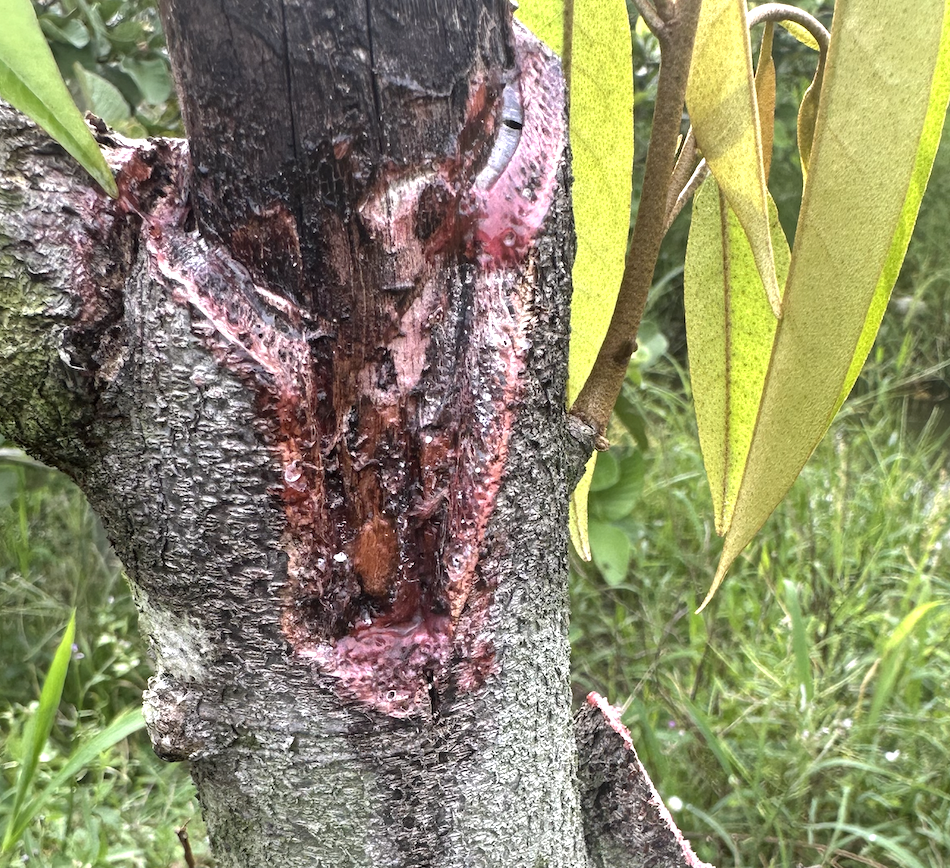
Label: stem_cracking_ gummosis